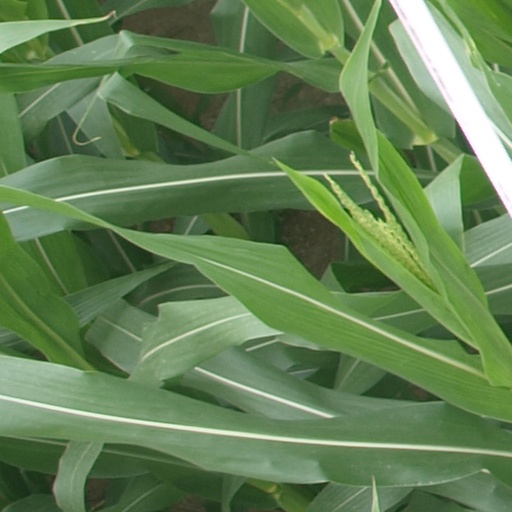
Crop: maize; corn